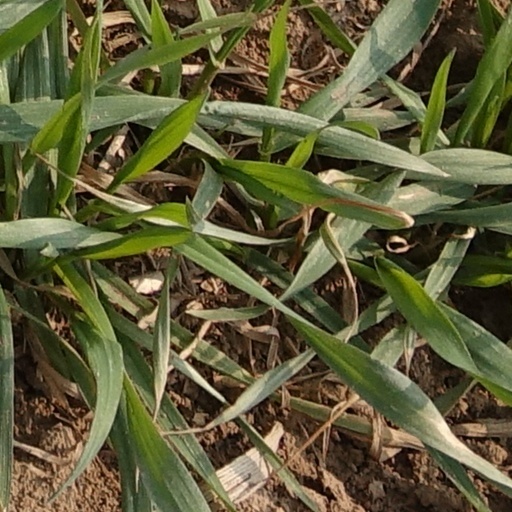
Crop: wheat